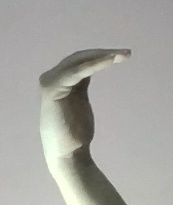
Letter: haa